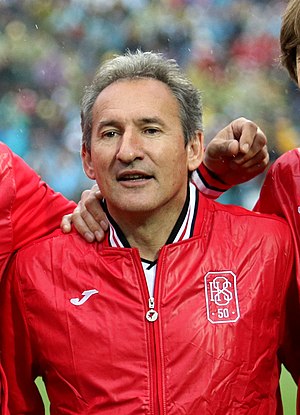
Txiki Begiristain
Txiki Begiristain er en tidligere spansk fodboldspiller.